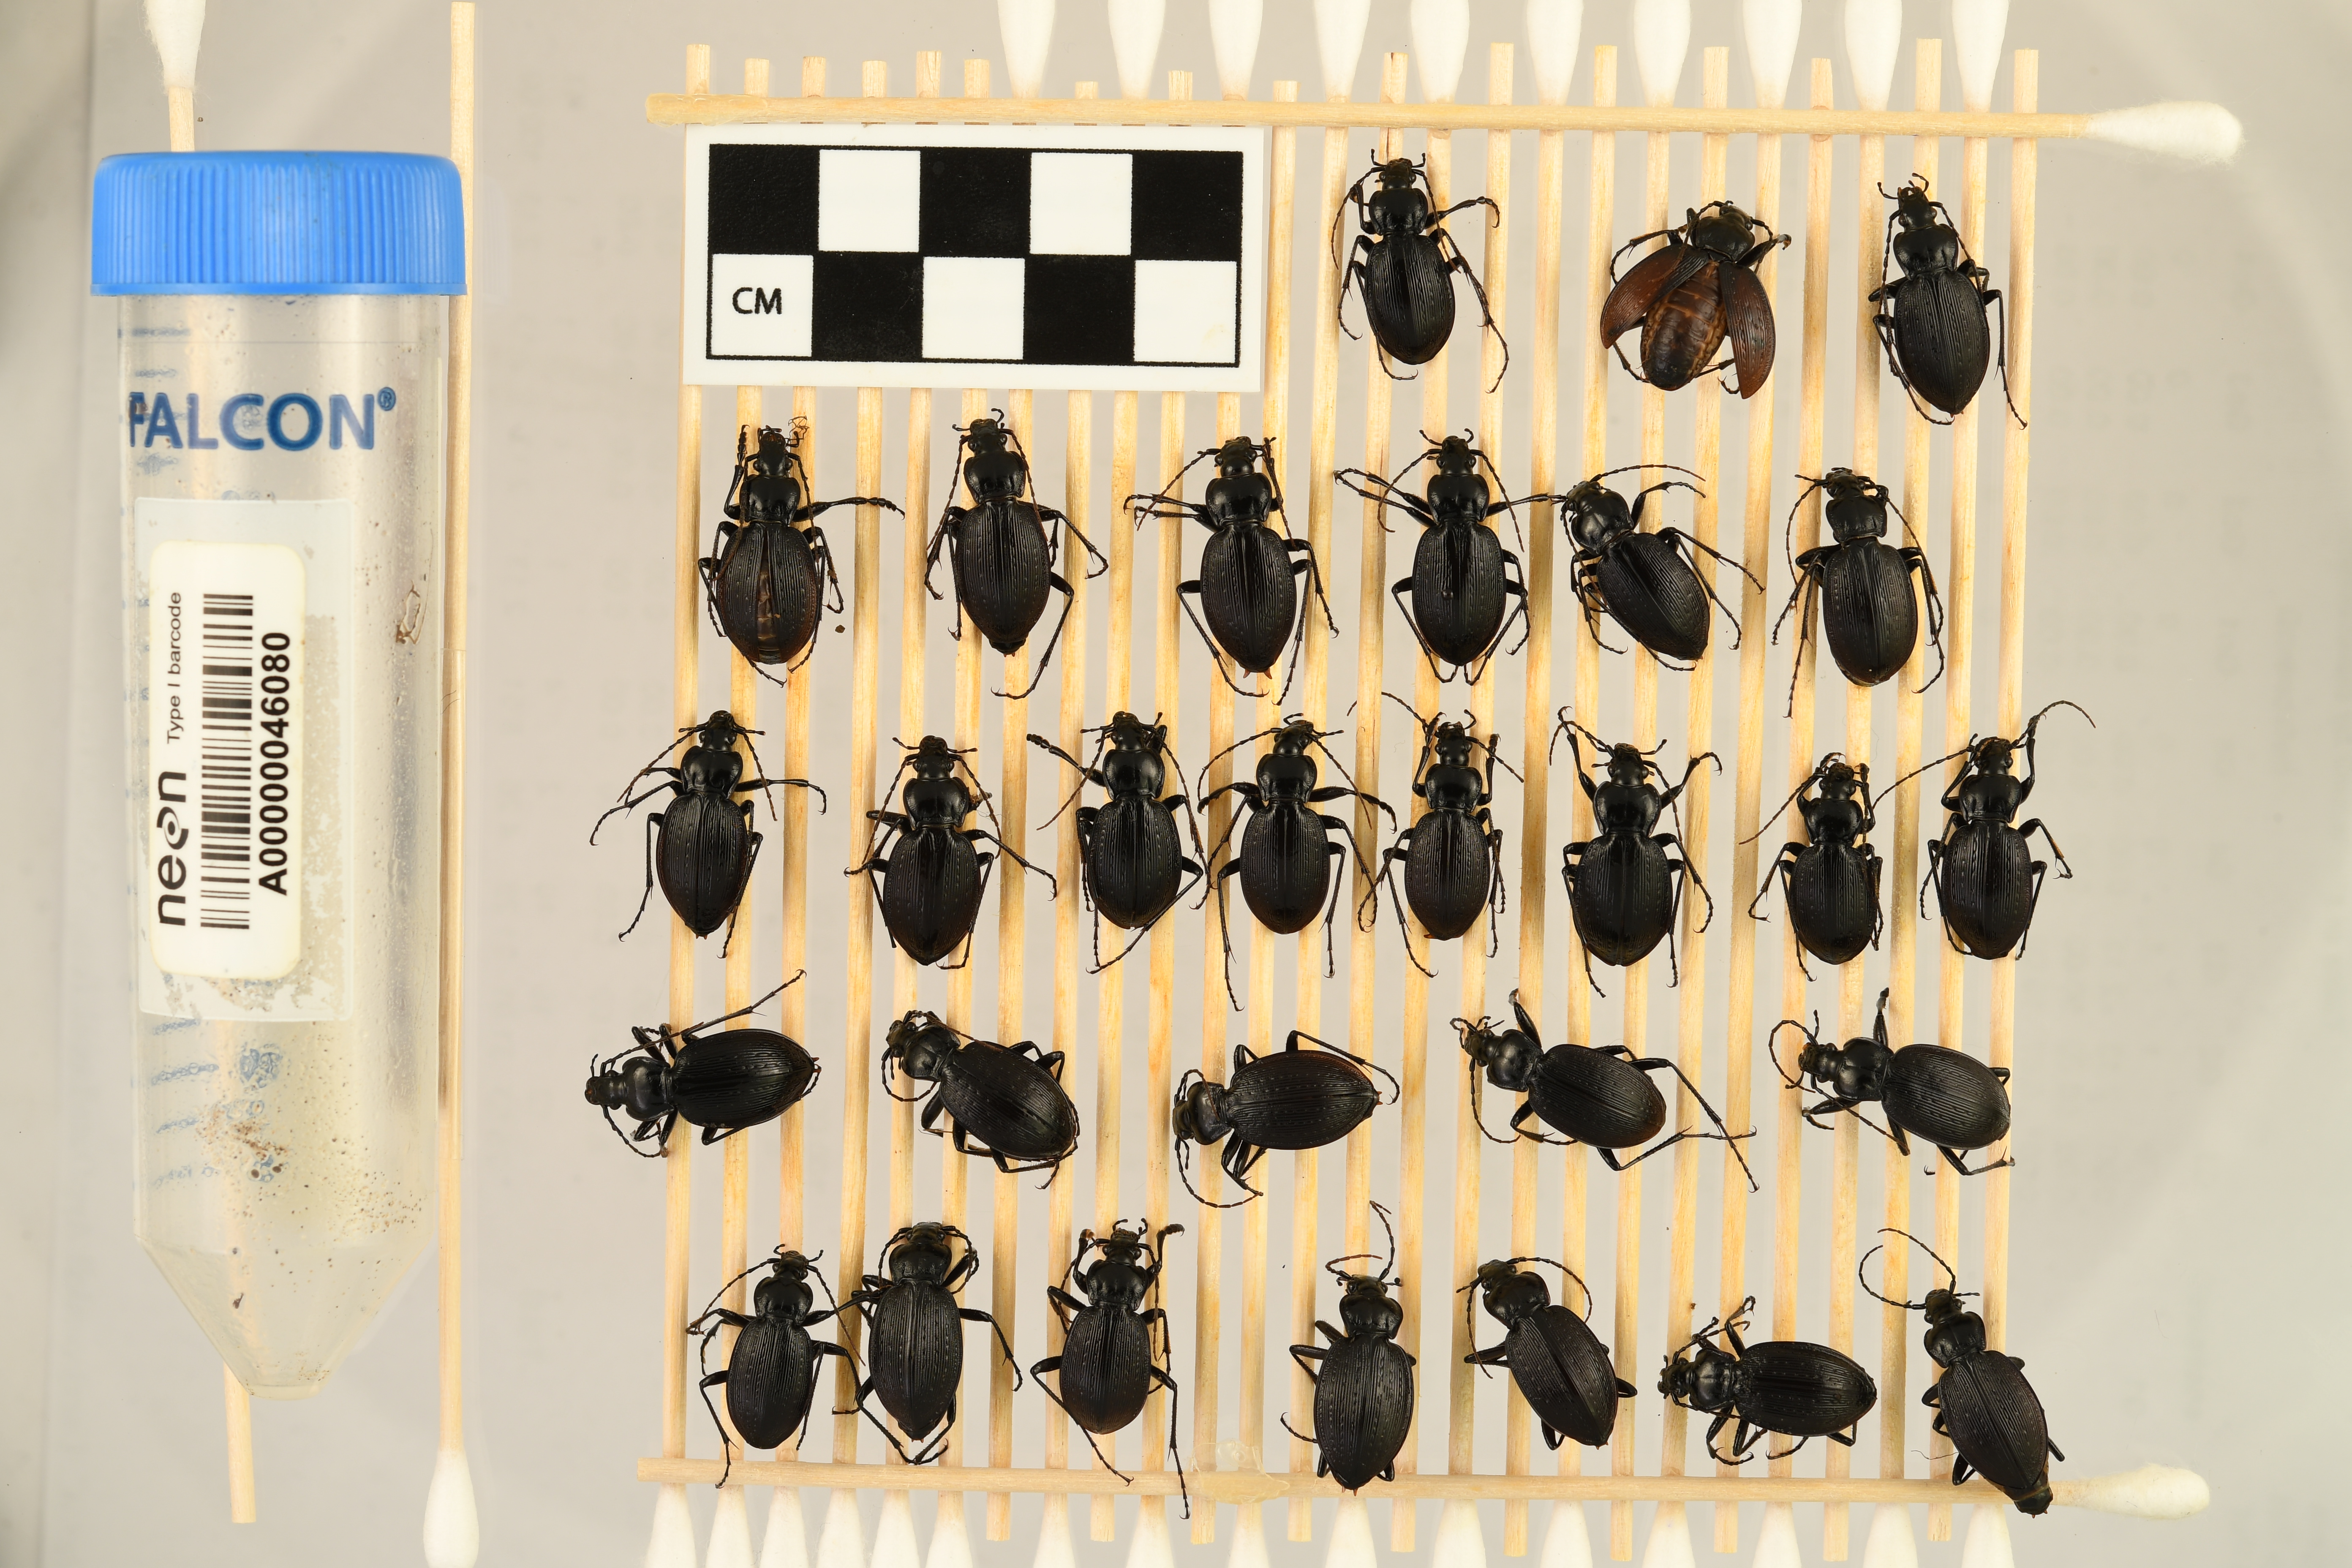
Carabus goryi — Mountain Lake Biological Station NEON, plot MLBS_009. Beetle 4, ElytraLength: 1.331 cm (lying flat: No)

Carabus goryi — Mountain Lake Biological Station NEON, plot MLBS_009. Beetle 4, ElytraWidth: 0.5561 cm (lying flat: No)

Carabus goryi — Mountain Lake Biological Station NEON, plot MLBS_009. Beetle 5, ElytraLength: 1.359 cm (lying flat: Yes)

Carabus goryi — Mountain Lake Biological Station NEON, plot MLBS_009. Beetle 5, ElytraWidth: 0.6307 cm (lying flat: Yes)

Carabus goryi — Mountain Lake Biological Station NEON, plot MLBS_009. Beetle 6, ElytraLength: 1.389 cm (lying flat: Yes)

Carabus goryi — Mountain Lake Biological Station NEON, plot MLBS_009. Beetle 6, ElytraWidth: 0.6315 cm (lying flat: Yes)

Carabus goryi — Mountain Lake Biological Station NEON, plot MLBS_009. Beetle 7, ElytraLength: 1.395 cm (lying flat: Yes)

Carabus goryi — Mountain Lake Biological Station NEON, plot MLBS_009. Beetle 7, ElytraWidth: 0.642 cm (lying flat: Yes)

Carabus goryi — Mountain Lake Biological Station NEON, plot MLBS_009. Beetle 8, ElytraLength: 1.316 cm (lying flat: Yes)

Carabus goryi — Mountain Lake Biological Station NEON, plot MLBS_009. Beetle 8, ElytraWidth: 0.5803 cm (lying flat: Yes)

Carabus goryi — Mountain Lake Biological Station NEON, plot MLBS_009. Beetle 9, ElytraLength: 1.331 cm (lying flat: No)

Carabus goryi — Mountain Lake Biological Station NEON, plot MLBS_009. Beetle 9, ElytraWidth: 0.6373 cm (lying flat: No)

Carabus goryi — Mountain Lake Biological Station NEON, plot MLBS_009. Beetle 10, ElytraLength: 1.31 cm (lying flat: Yes)

Carabus goryi — Mountain Lake Biological Station NEON, plot MLBS_009. Beetle 10, ElytraWidth: 0.6203 cm (lying flat: Yes)

Carabus goryi — Mountain Lake Biological Station NEON, plot MLBS_009. Beetle 11, ElytraLength: 1.249 cm (lying flat: Yes)

Carabus goryi — Mountain Lake Biological Station NEON, plot MLBS_009. Beetle 11, ElytraWidth: 0.6301 cm (lying flat: Yes)

Carabus goryi — Mountain Lake Biological Station NEON, plot MLBS_009. Beetle 12, ElytraLength: 1.272 cm (lying flat: Yes)

Carabus goryi — Mountain Lake Biological Station NEON, plot MLBS_009. Beetle 12, ElytraWidth: 0.6174 cm (lying flat: Yes)

Carabus goryi — Mountain Lake Biological Station NEON, plot MLBS_009. Beetle 13, ElytraLength: 1.259 cm (lying flat: Yes)

Carabus goryi — Mountain Lake Biological Station NEON, plot MLBS_009. Beetle 13, ElytraWidth: 0.6049 cm (lying flat: Yes)

Carabus goryi — Mountain Lake Biological Station NEON, plot MLBS_009. Beetle 14, ElytraLength: 1.235 cm (lying flat: Yes)

Carabus goryi — Mountain Lake Biological Station NEON, plot MLBS_009. Beetle 14, ElytraWidth: 0.5557 cm (lying flat: Yes)

Carabus goryi — Mountain Lake Biological Station NEON, plot MLBS_009. Beetle 15, ElytraLength: 1.274 cm (lying flat: Yes)

Carabus goryi — Mountain Lake Biological Station NEON, plot MLBS_009. Beetle 15, ElytraWidth: 0.6553 cm (lying flat: Yes)

Carabus goryi — Mountain Lake Biological Station NEON, plot MLBS_009. Beetle 16, ElytraLength: 1.148 cm (lying flat: Yes)

Carabus goryi — Mountain Lake Biological Station NEON, plot MLBS_009. Beetle 16, ElytraWidth: 0.5555 cm (lying flat: Yes)

Carabus goryi — Mountain Lake Biological Station NEON, plot MLBS_009. Beetle 17, ElytraLength: 1.333 cm (lying flat: Yes)

Carabus goryi — Mountain Lake Biological Station NEON, plot MLBS_009. Beetle 17, ElytraWidth: 0.6419 cm (lying flat: Yes)

Carabus goryi — Mountain Lake Biological Station NEON, plot MLBS_009. Beetle 18, ElytraLength: 1.369 cm (lying flat: Yes)

Carabus goryi — Mountain Lake Biological Station NEON, plot MLBS_009. Beetle 18, ElytraWidth: 0.6967 cm (lying flat: Yes)

Carabus goryi — Mountain Lake Biological Station NEON, plot MLBS_009. Beetle 19, ElytraLength: 1.417 cm (lying flat: Yes)

Carabus goryi — Mountain Lake Biological Station NEON, plot MLBS_009. Beetle 19, ElytraWidth: 0.6129 cm (lying flat: Yes)

Carabus goryi — Mountain Lake Biological Station NEON, plot MLBS_009. Beetle 20, ElytraLength: 1.425 cm (lying flat: Yes)

Carabus goryi — Mountain Lake Biological Station NEON, plot MLBS_009. Beetle 20, ElytraWidth: 0.608 cm (lying flat: Yes)

Carabus goryi — Mountain Lake Biological Station NEON, plot MLBS_009. Beetle 21, ElytraLength: 1.362 cm (lying flat: Yes)

Carabus goryi — Mountain Lake Biological Station NEON, plot MLBS_009. Beetle 21, ElytraWidth: 0.613 cm (lying flat: Yes)

Carabus goryi — Mountain Lake Biological Station NEON, plot MLBS_009. Beetle 22, ElytraLength: 1.27 cm (lying flat: No)

Carabus goryi — Mountain Lake Biological Station NEON, plot MLBS_009. Beetle 22, ElytraWidth: 0.6481 cm (lying flat: No)

Carabus goryi — Mountain Lake Biological Station NEON, plot MLBS_009. Beetle 23, ElytraLength: 1.248 cm (lying flat: Yes)

Carabus goryi — Mountain Lake Biological Station NEON, plot MLBS_009. Beetle 23, ElytraWidth: 0.5399 cm (lying flat: Yes)

Carabus goryi — Mountain Lake Biological Station NEON, plot MLBS_009. Beetle 24, ElytraLength: 1.432 cm (lying flat: Yes)

Carabus goryi — Mountain Lake Biological Station NEON, plot MLBS_009. Beetle 24, ElytraWidth: 0.6174 cm (lying flat: Yes)

Carabus goryi — Mountain Lake Biological Station NEON, plot MLBS_009. Beetle 25, ElytraLength: 1.219 cm (lying flat: Yes)

Carabus goryi — Mountain Lake Biological Station NEON, plot MLBS_009. Beetle 25, ElytraWidth: 0.5849 cm (lying flat: Yes)

Carabus goryi — Mountain Lake Biological Station NEON, plot MLBS_009. Beetle 26, ElytraLength: 1.446 cm (lying flat: Yes)

Carabus goryi — Mountain Lake Biological Station NEON, plot MLBS_009. Beetle 26, ElytraWidth: 0.6477 cm (lying flat: Yes)

Carabus goryi — Mountain Lake Biological Station NEON, plot MLBS_009. Beetle 27, ElytraLength: 1.378 cm (lying flat: Yes)

Carabus goryi — Mountain Lake Biological Station NEON, plot MLBS_009. Beetle 27, ElytraWidth: 0.5928 cm (lying flat: Yes)

Carabus goryi — Mountain Lake Biological Station NEON, plot MLBS_009. Beetle 28, ElytraLength: 1.364 cm (lying flat: Yes)

Carabus goryi — Mountain Lake Biological Station NEON, plot MLBS_009. Beetle 28, ElytraWidth: 0.6192 cm (lying flat: Yes)

Carabus goryi — Mountain Lake Biological Station NEON, plot MLBS_009. Beetle 29, ElytraLength: 1.413 cm (lying flat: Yes)

Carabus goryi — Mountain Lake Biological Station NEON, plot MLBS_009. Beetle 29, ElytraWidth: 0.6296 cm (lying flat: Yes)

Carabus goryi — Mountain Lake Biological Station NEON, plot MLBS_009. Beetle 1, ElytraLength: 1.189 cm (lying flat: Yes)

Carabus goryi — Mountain Lake Biological Station NEON, plot MLBS_009. Beetle 1, ElytraWidth: 0.5271 cm (lying flat: Yes)

Carabus goryi — Mountain Lake Biological Station NEON, plot MLBS_009. Beetle 2, ElytraLength: 1.282 cm (lying flat: No)

Carabus goryi — Mountain Lake Biological Station NEON, plot MLBS_009. Beetle 2, ElytraWidth: 0.7052 cm (lying flat: No)

Carabus goryi — Mountain Lake Biological Station NEON, plot MLBS_009. Beetle 3, ElytraLength: 1.305 cm (lying flat: Yes)

Carabus goryi — Mountain Lake Biological Station NEON, plot MLBS_009. Beetle 3, ElytraWidth: 0.5813 cm (lying flat: Yes)

Carabus goryi — Mountain Lake Biological Station NEON, plot MLBS_009. Beetle 4, ElytraLength: 1.275 cm (lying flat: Yes)

Carabus goryi — Mountain Lake Biological Station NEON, plot MLBS_009. Beetle 4, ElytraWidth: 0.5834 cm (lying flat: Yes)

Carabus goryi — Mountain Lake Biological Station NEON, plot MLBS_009. Beetle 5, ElytraLength: 1.3 cm (lying flat: Yes)

Carabus goryi — Mountain Lake Biological Station NEON, plot MLBS_009. Beetle 5, ElytraWidth: 0.5953 cm (lying flat: Yes)

Carabus goryi — Mountain Lake Biological Station NEON, plot MLBS_009. Beetle 6, ElytraLength: 1.374 cm (lying flat: Yes)

Carabus goryi — Mountain Lake Biological Station NEON, plot MLBS_009. Beetle 6, ElytraWidth: 0.5838 cm (lying flat: Yes)